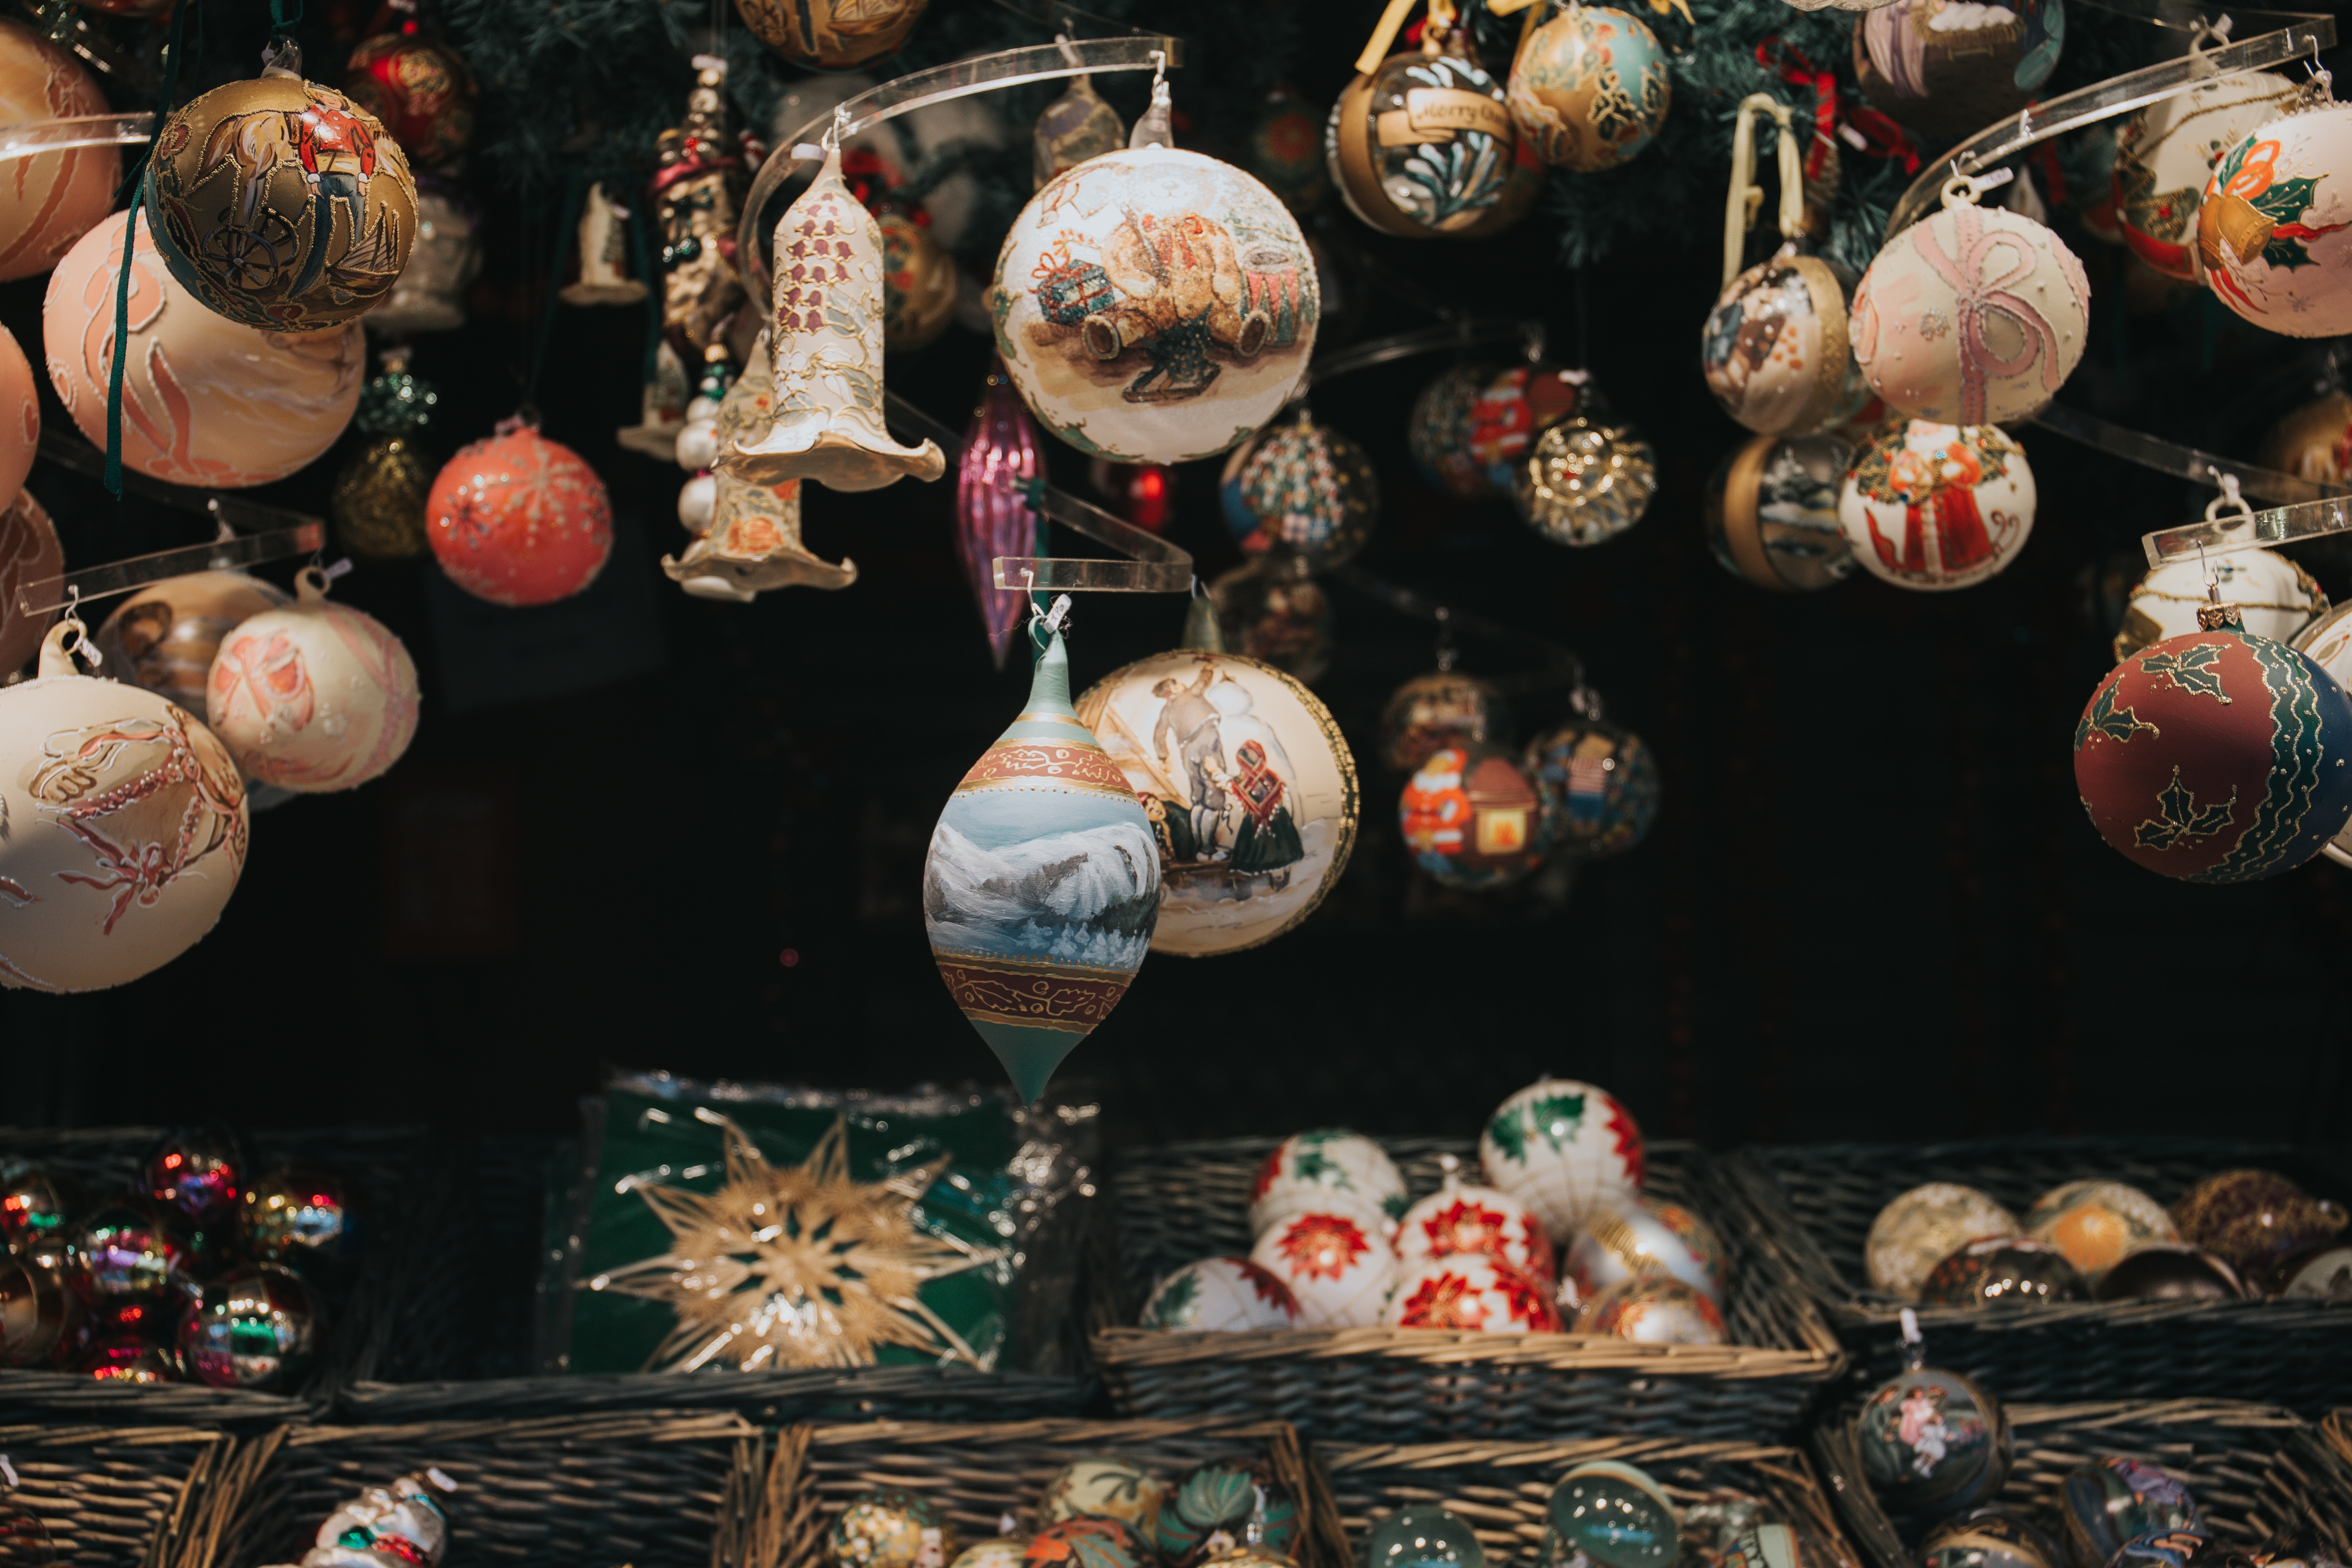
decoration, hanging, basket, christmas, decor, bauble, christmas ornament, christmas decoration, tradition